Fiesch railway station

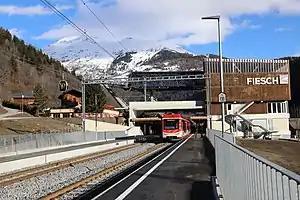
The new railway station

Fiesch railway station is a metre gauge station serving the municipality of Fiesch, in the Canton of Valais, Switzerland. The station forms part of the Furka Oberalp Bahn (FO), which connects in Valais, via Furka Base Tunnel, in Uri, with , Uri, and , Graubünden. Since , the FO has been owned and operated by the Matterhorn Gotthard Bahn (MGB), following a merger between the FO and the Brig-Visp-Zermatt railway (BVZ).